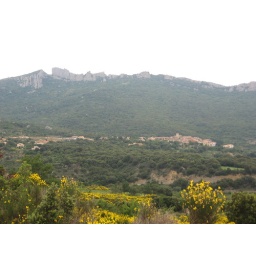
The Cathars built this castle into the top of this mountain in the Pyrenees in southern France.